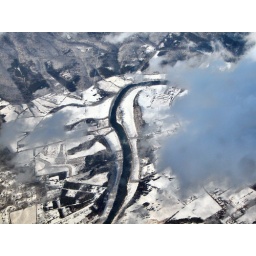
I love the blue cloud over the river.